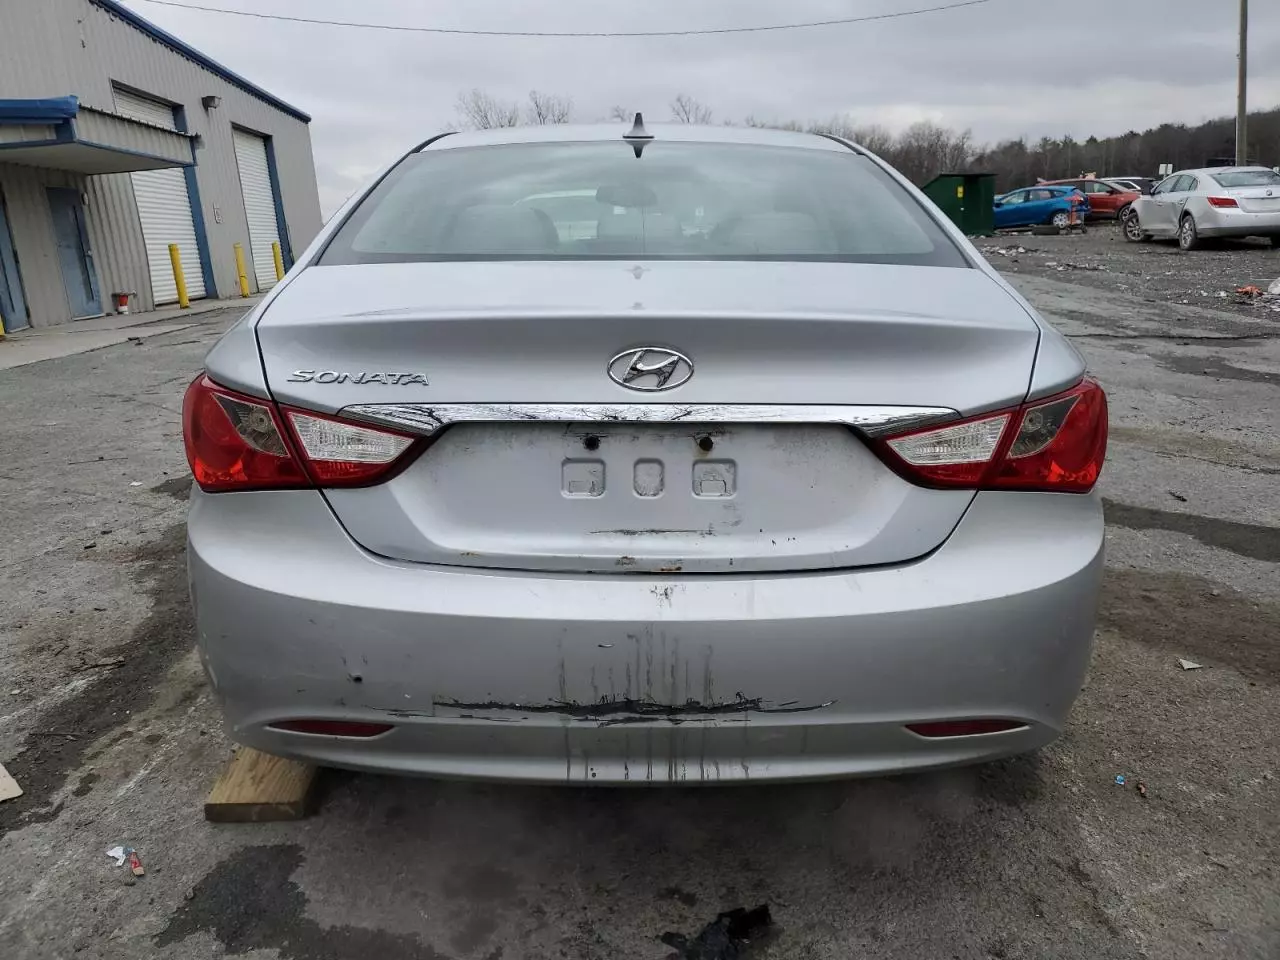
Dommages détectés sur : malle, pare-choc arrière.
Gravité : mineur